Bardowiek

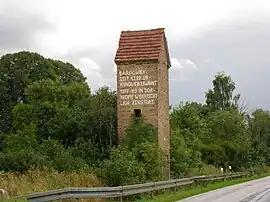
All that remains of Bardowiek. The inscription on the lone transformer tower reads, "Bardowiek: mentioned in historical records since 1292; illegally destroyed between 1977 and 1989 by the 'DDR' regime."

During the early years of the German Democratic Republic there were still approximately forty residents. However, Bardowiek found itself in the five kilometre wide closed zone, a strip of land cleared by the government directly to the east of the Inner German border. In 1960, all the farmsteads were incorporated into the farming collective of . Destruction of the former farms began in 1977 and was completed only in 1989. After the reunification, surviving former residents sought to rebuild the village. However, their aspirations have been thwarted by a succession of legal disputes.